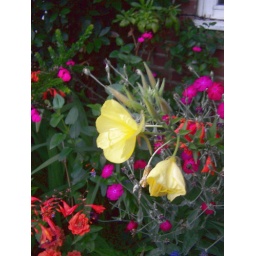
under my sitting room window